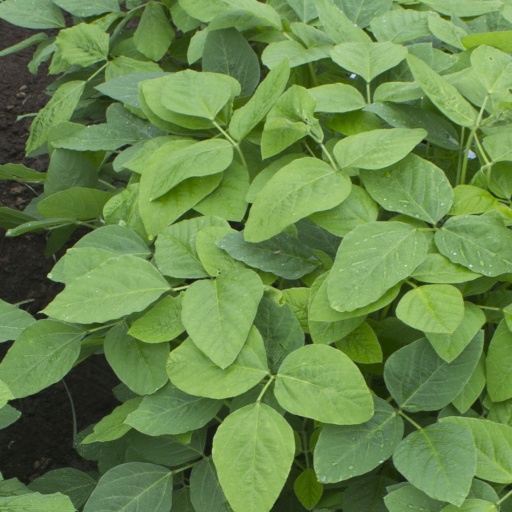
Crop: soybean